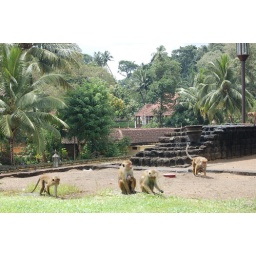
teh same mopnkeys we were warned against leaving the bedroom windows open for!